Carbfix

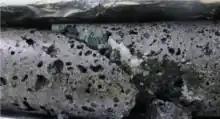
Image of calcite formed in basalt due to CO-charged water-rock interaction at the Carbfix site

Captured CO is dissolved in water, either prior to or during injection into mafic or ultramafic formations, such as basalts. The dissolution of CO in water can be expressed as: